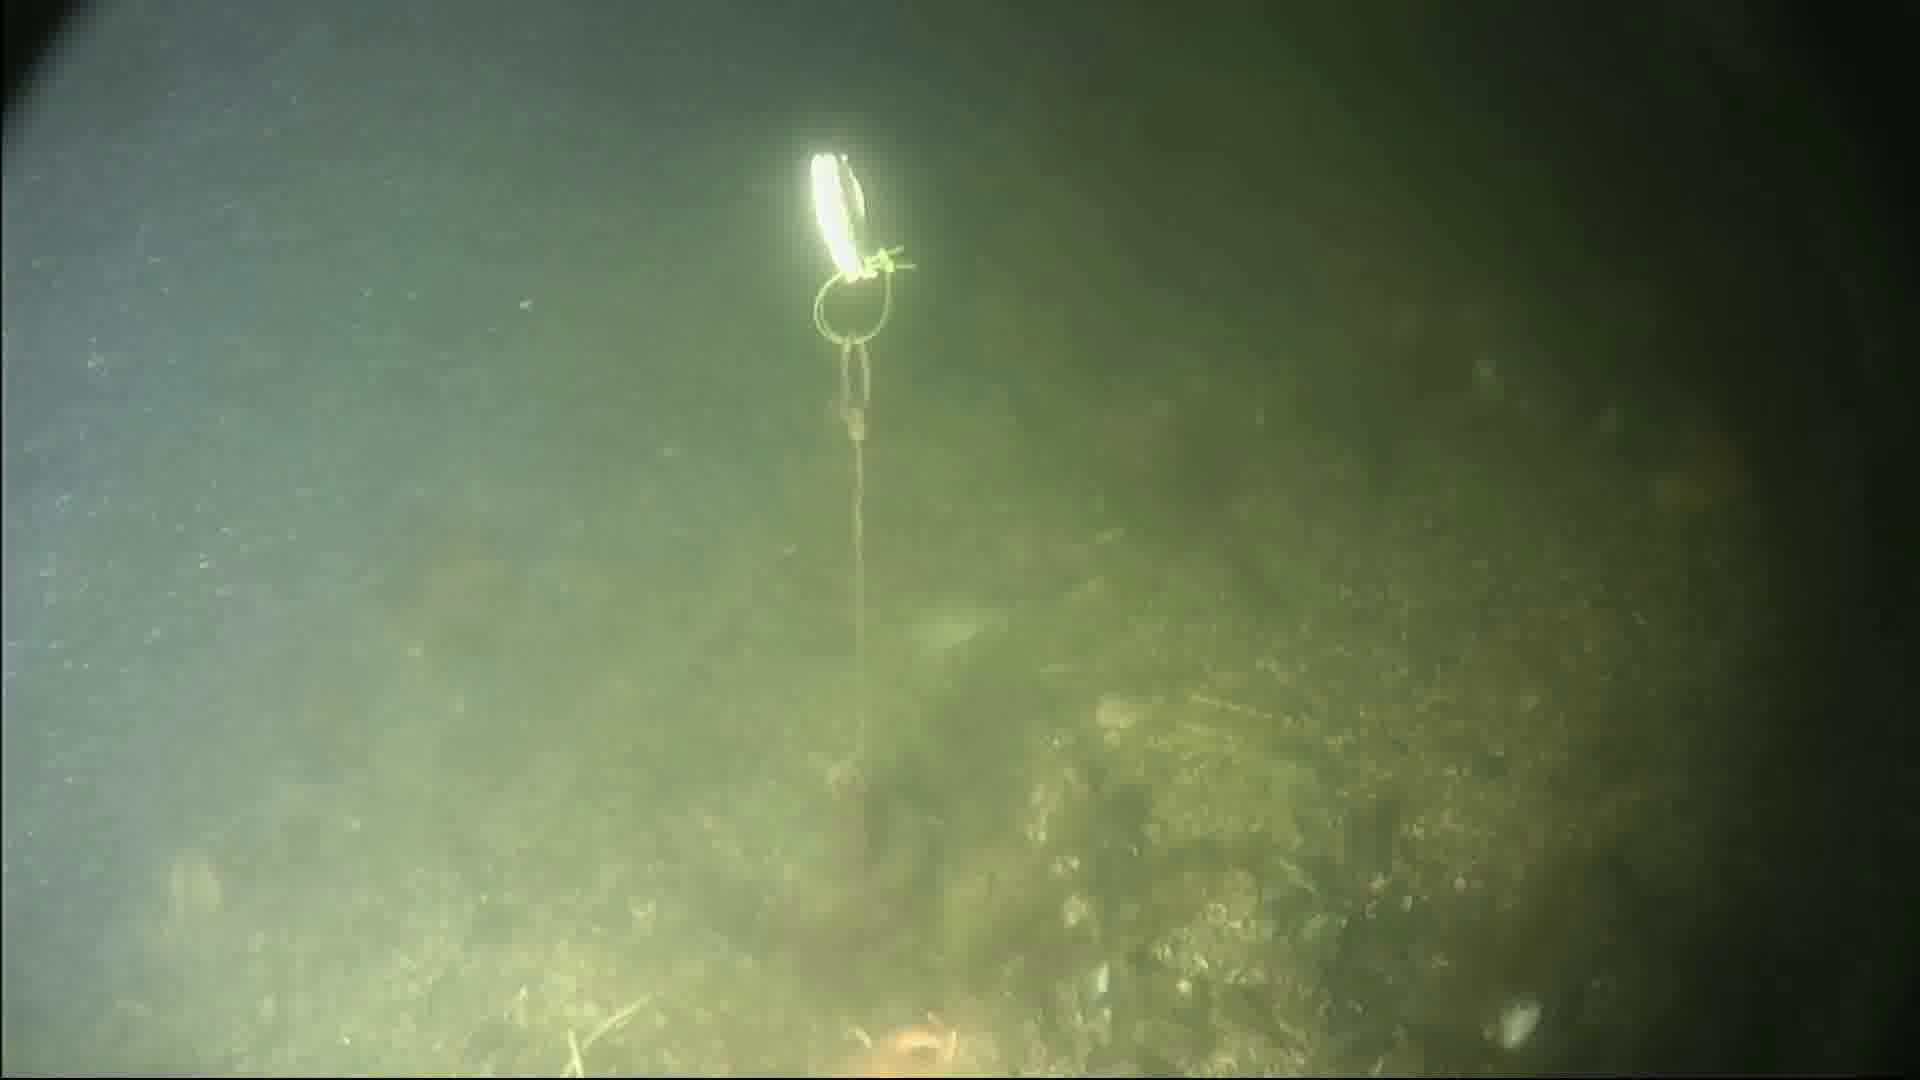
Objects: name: starfish
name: crab